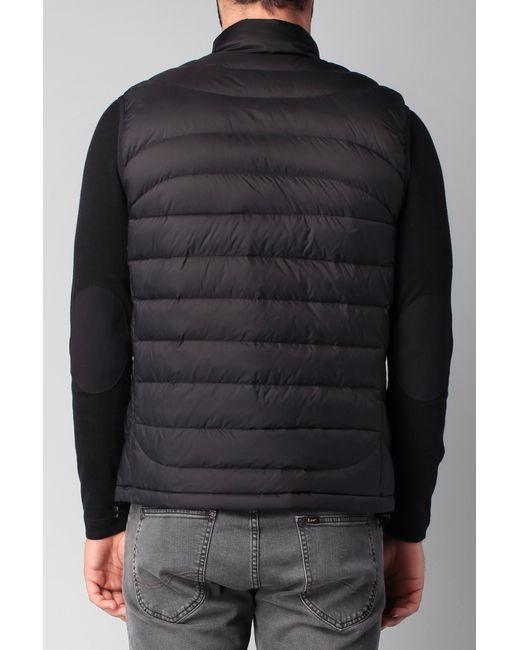
Herren Bomberjacken Vertikal gesteppter Herbst Winter Rib Varsity leichter Mantel